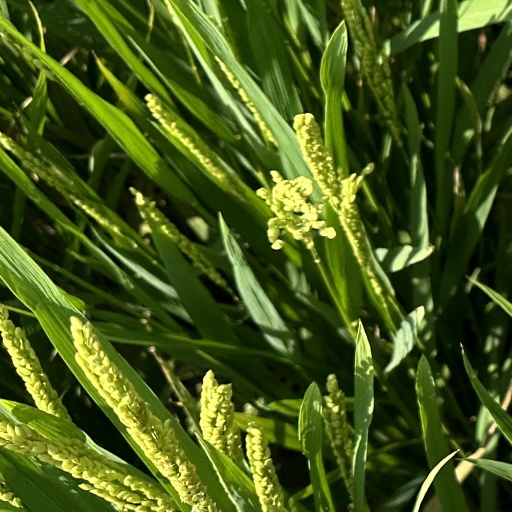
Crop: rice